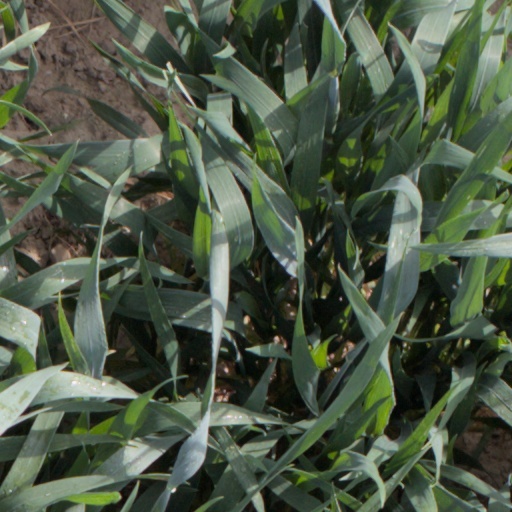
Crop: wheat